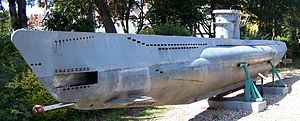
Bletchley Park / Efter krigen
En 1:40 scalamodel af en tysk ubåd fra 2. Verdenskrig, som blev brugt i filmen Enigma og senere doneret til Bletchley Park museum.
Bletchley Park, også kaldet Station X er et gods, som ligger i byen Bletchley i Buckinghamshire. Siden 1967 har Bletchley været en del af Milton Keynes, England.